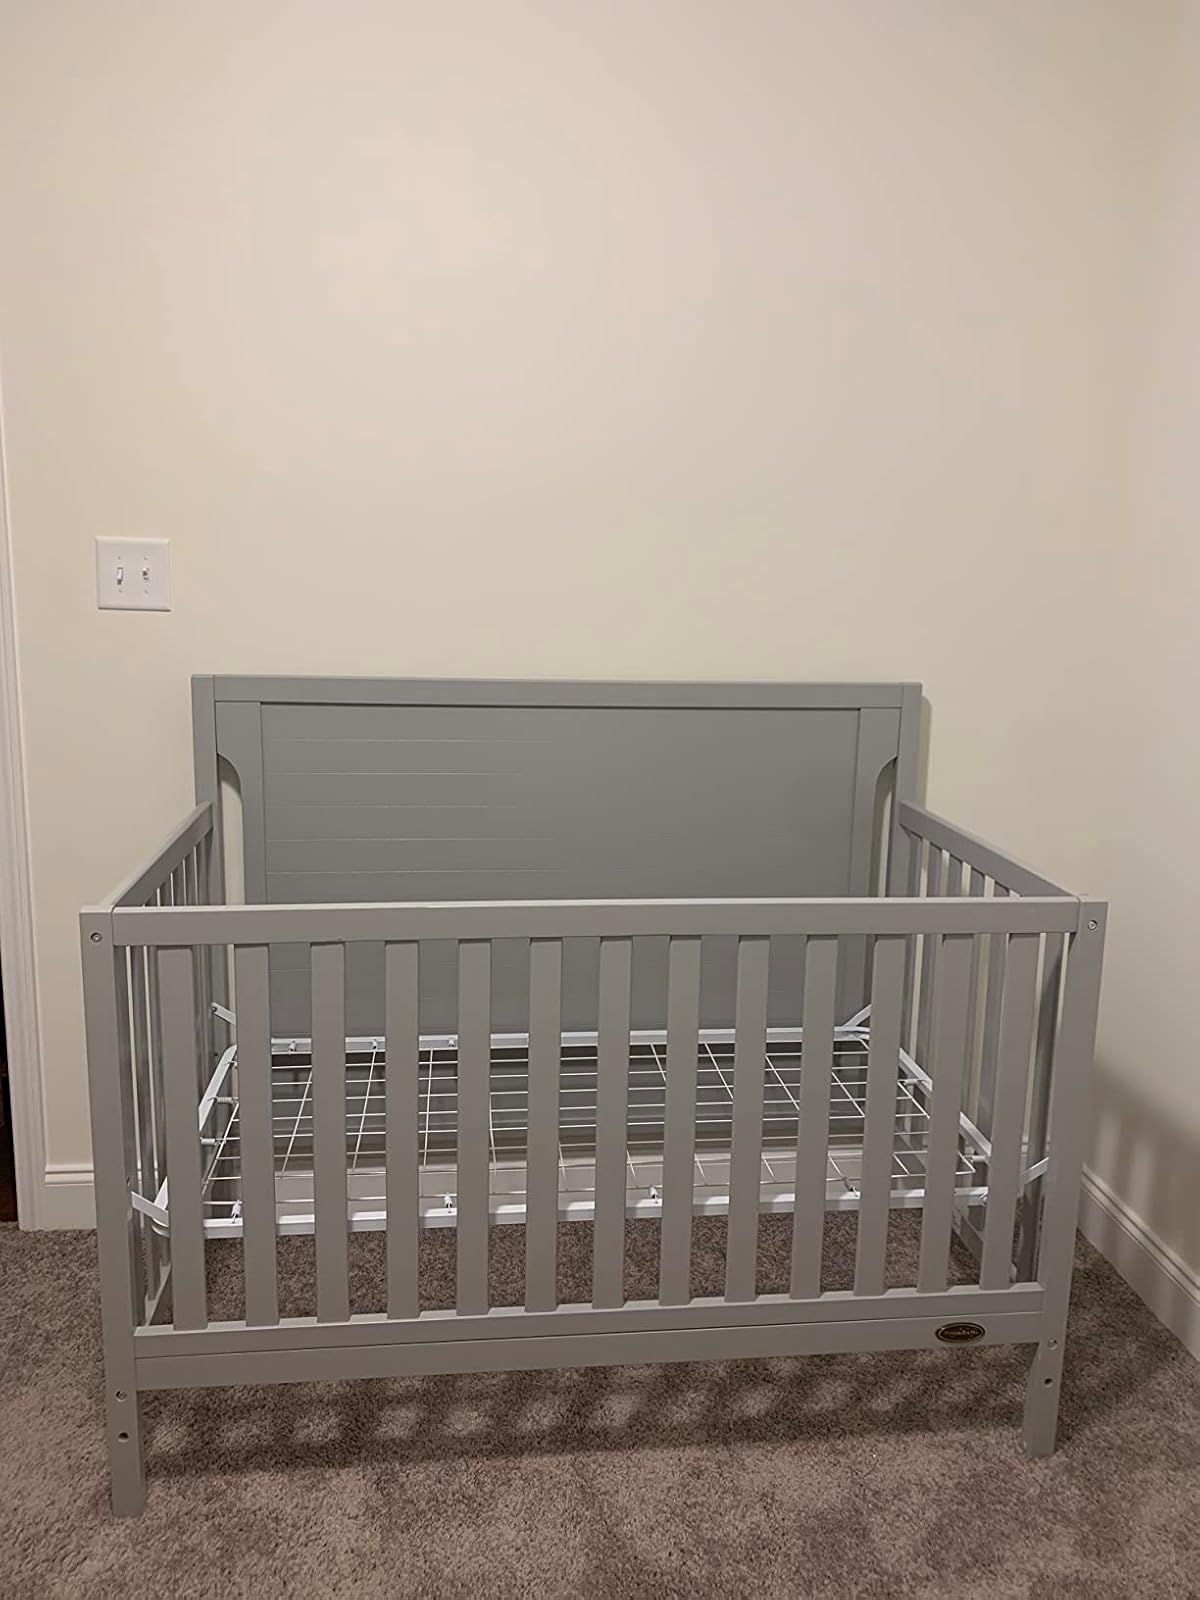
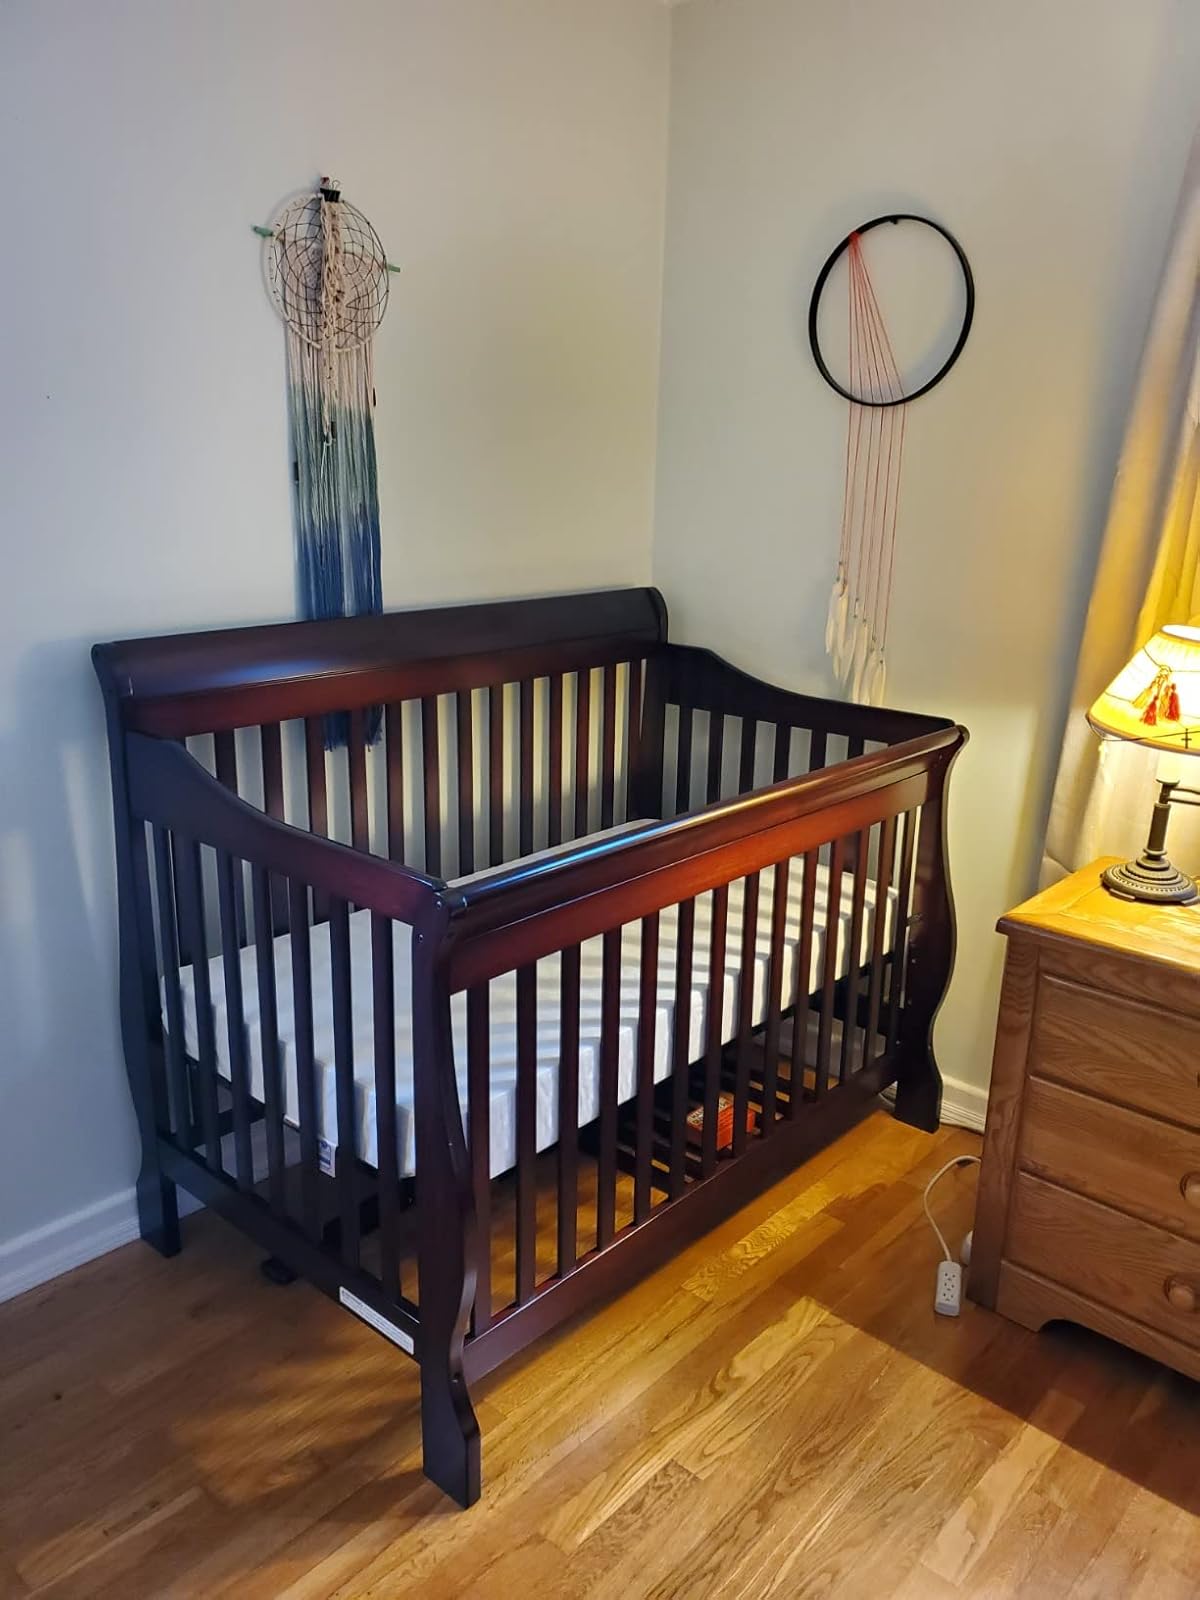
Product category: products_crib
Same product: no